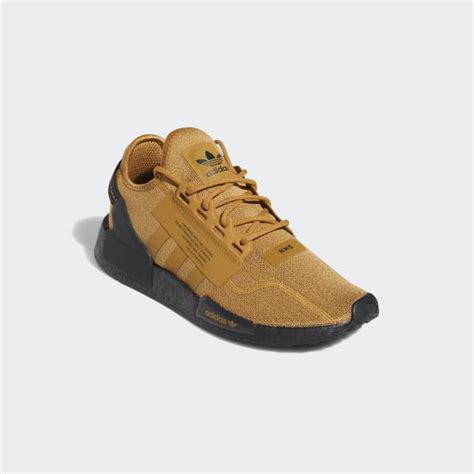
Brand: Adidas
Model: NMD_R1 V2